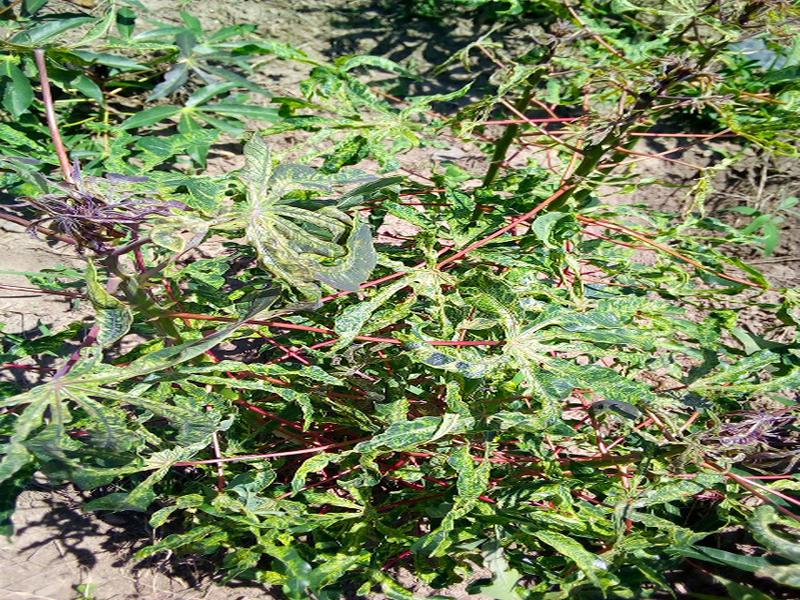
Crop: cassava
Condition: mosaic_disease